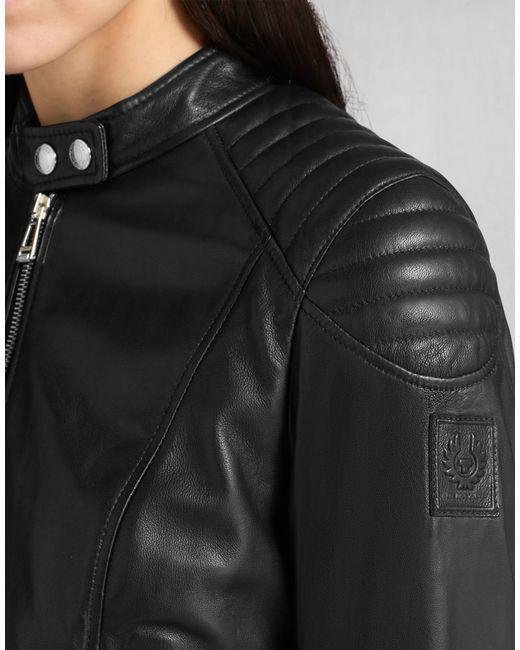
Echtlederjacke, schwarz, Rundhalsausschnitt, Details mit silbernen Verschlüssen, Metallverschluss vorne, ideal für den Winter